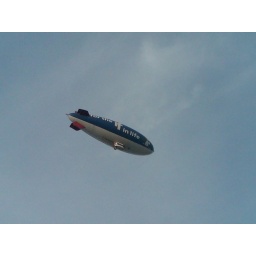
The Metlife Blimp flying over my house in Pleasanton. Going towards the Livermore Airport to Land.